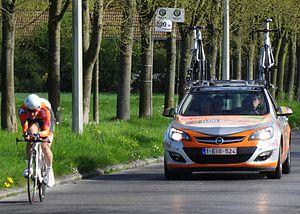
Triptyque des Monts et Châteaux 2014, étape 2a, 5 avril 2014, contre-la-montre individuel à Bernissart. Depicted person&#58
La saison 2014 de l'équipe cycliste Color Code-Biowanze est la troisième de cette équipe.